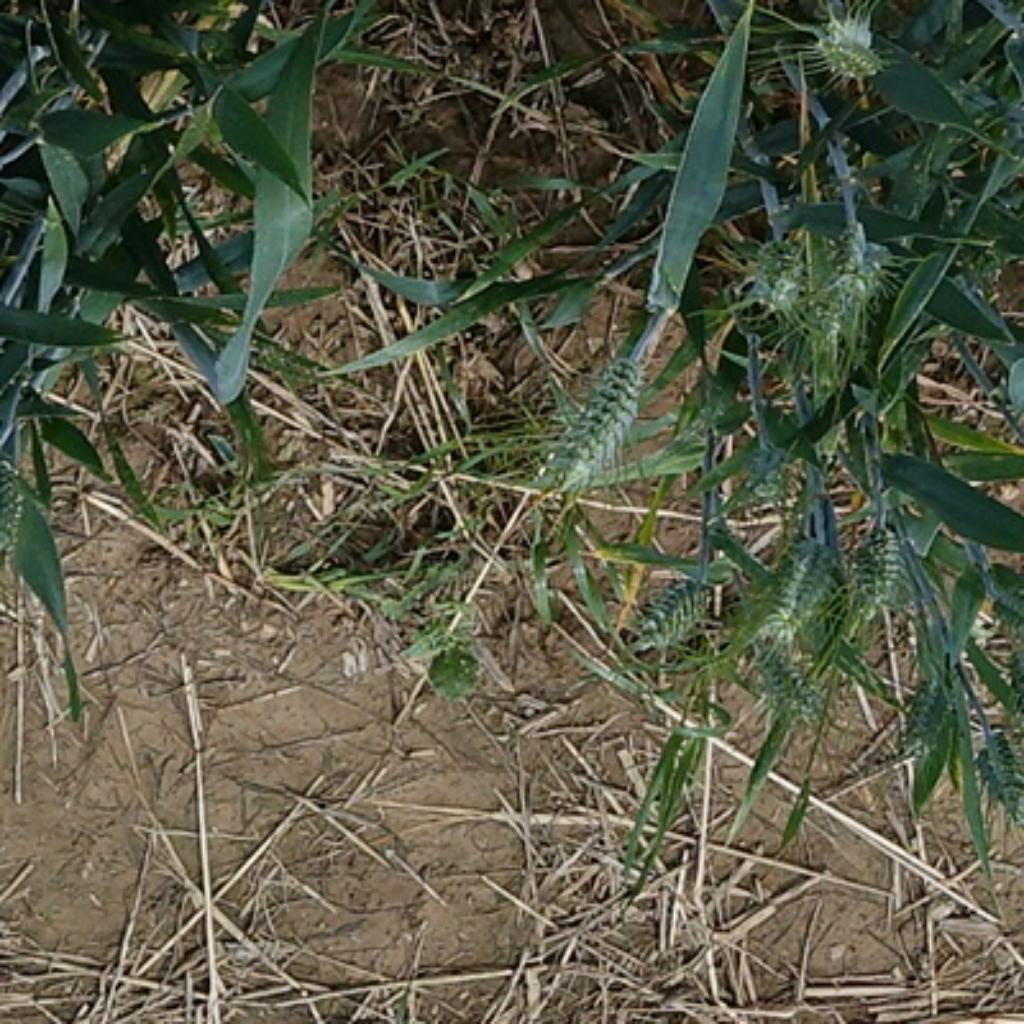
Country: France
Location: VLB
Wheat development stage: Filling